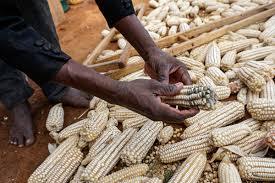
Mtu anashikilia na kuchunguza mahindi yaliyovunwa akiwa katikati ya rundo kubwa la mahindi yaliyokauka. Hii ni hatua muhimu katika mchakato wa uchakataji wa mazao ambapo mkulima anahakikisha ubora kabla ya kuyahifadhi.